Vasishtha

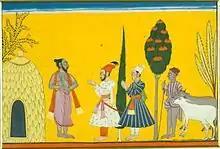
King Vishvamitra visits Vasishtha (left)

According to Mandala 7 of the Rigveda, the gods Mitra-Varuna and the apsara Urvashi are mentioned as his parents. In the story, Mitra and Varuna are performing a yajna (fire-sacrifice), when they see Urvasi and become sexually aroused. They ejaculate their semen into a pitcher, from which Vasishtha is born after a few days.